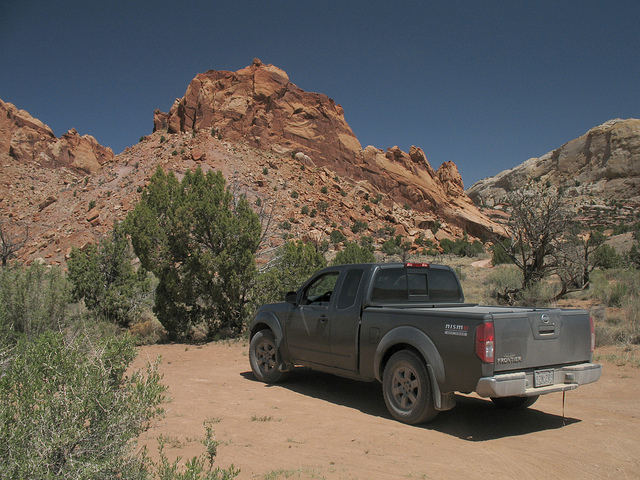
A silver truck parked next to a mountain range.

A pick up truck parked in the desert.

A black truck is parked near some reddish mountains

A large dust covered truck parked in the desert.

A truck is parked on a dirt path by the mountains.